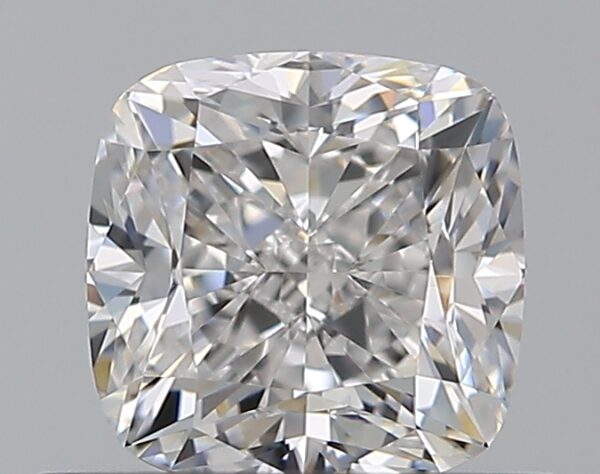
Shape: cushion
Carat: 0.7
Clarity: VS2
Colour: E
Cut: GD
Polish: EX
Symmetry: VG
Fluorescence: N
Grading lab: GIA
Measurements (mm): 4.83 x 4.8 x 3.54